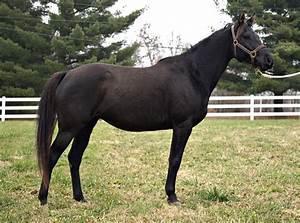
horse